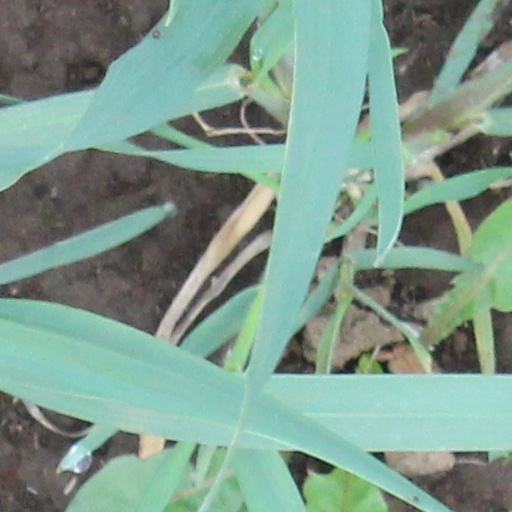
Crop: wheat